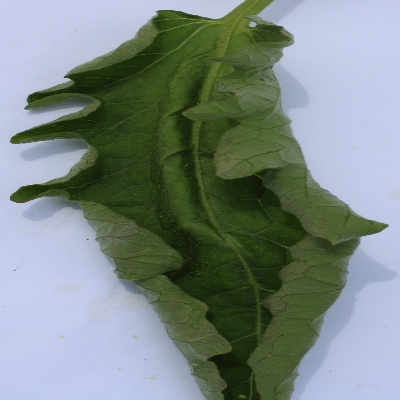
Crop: Tomato
Condition: leaf curl